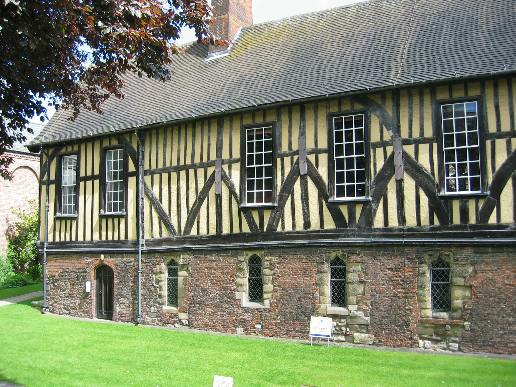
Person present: No